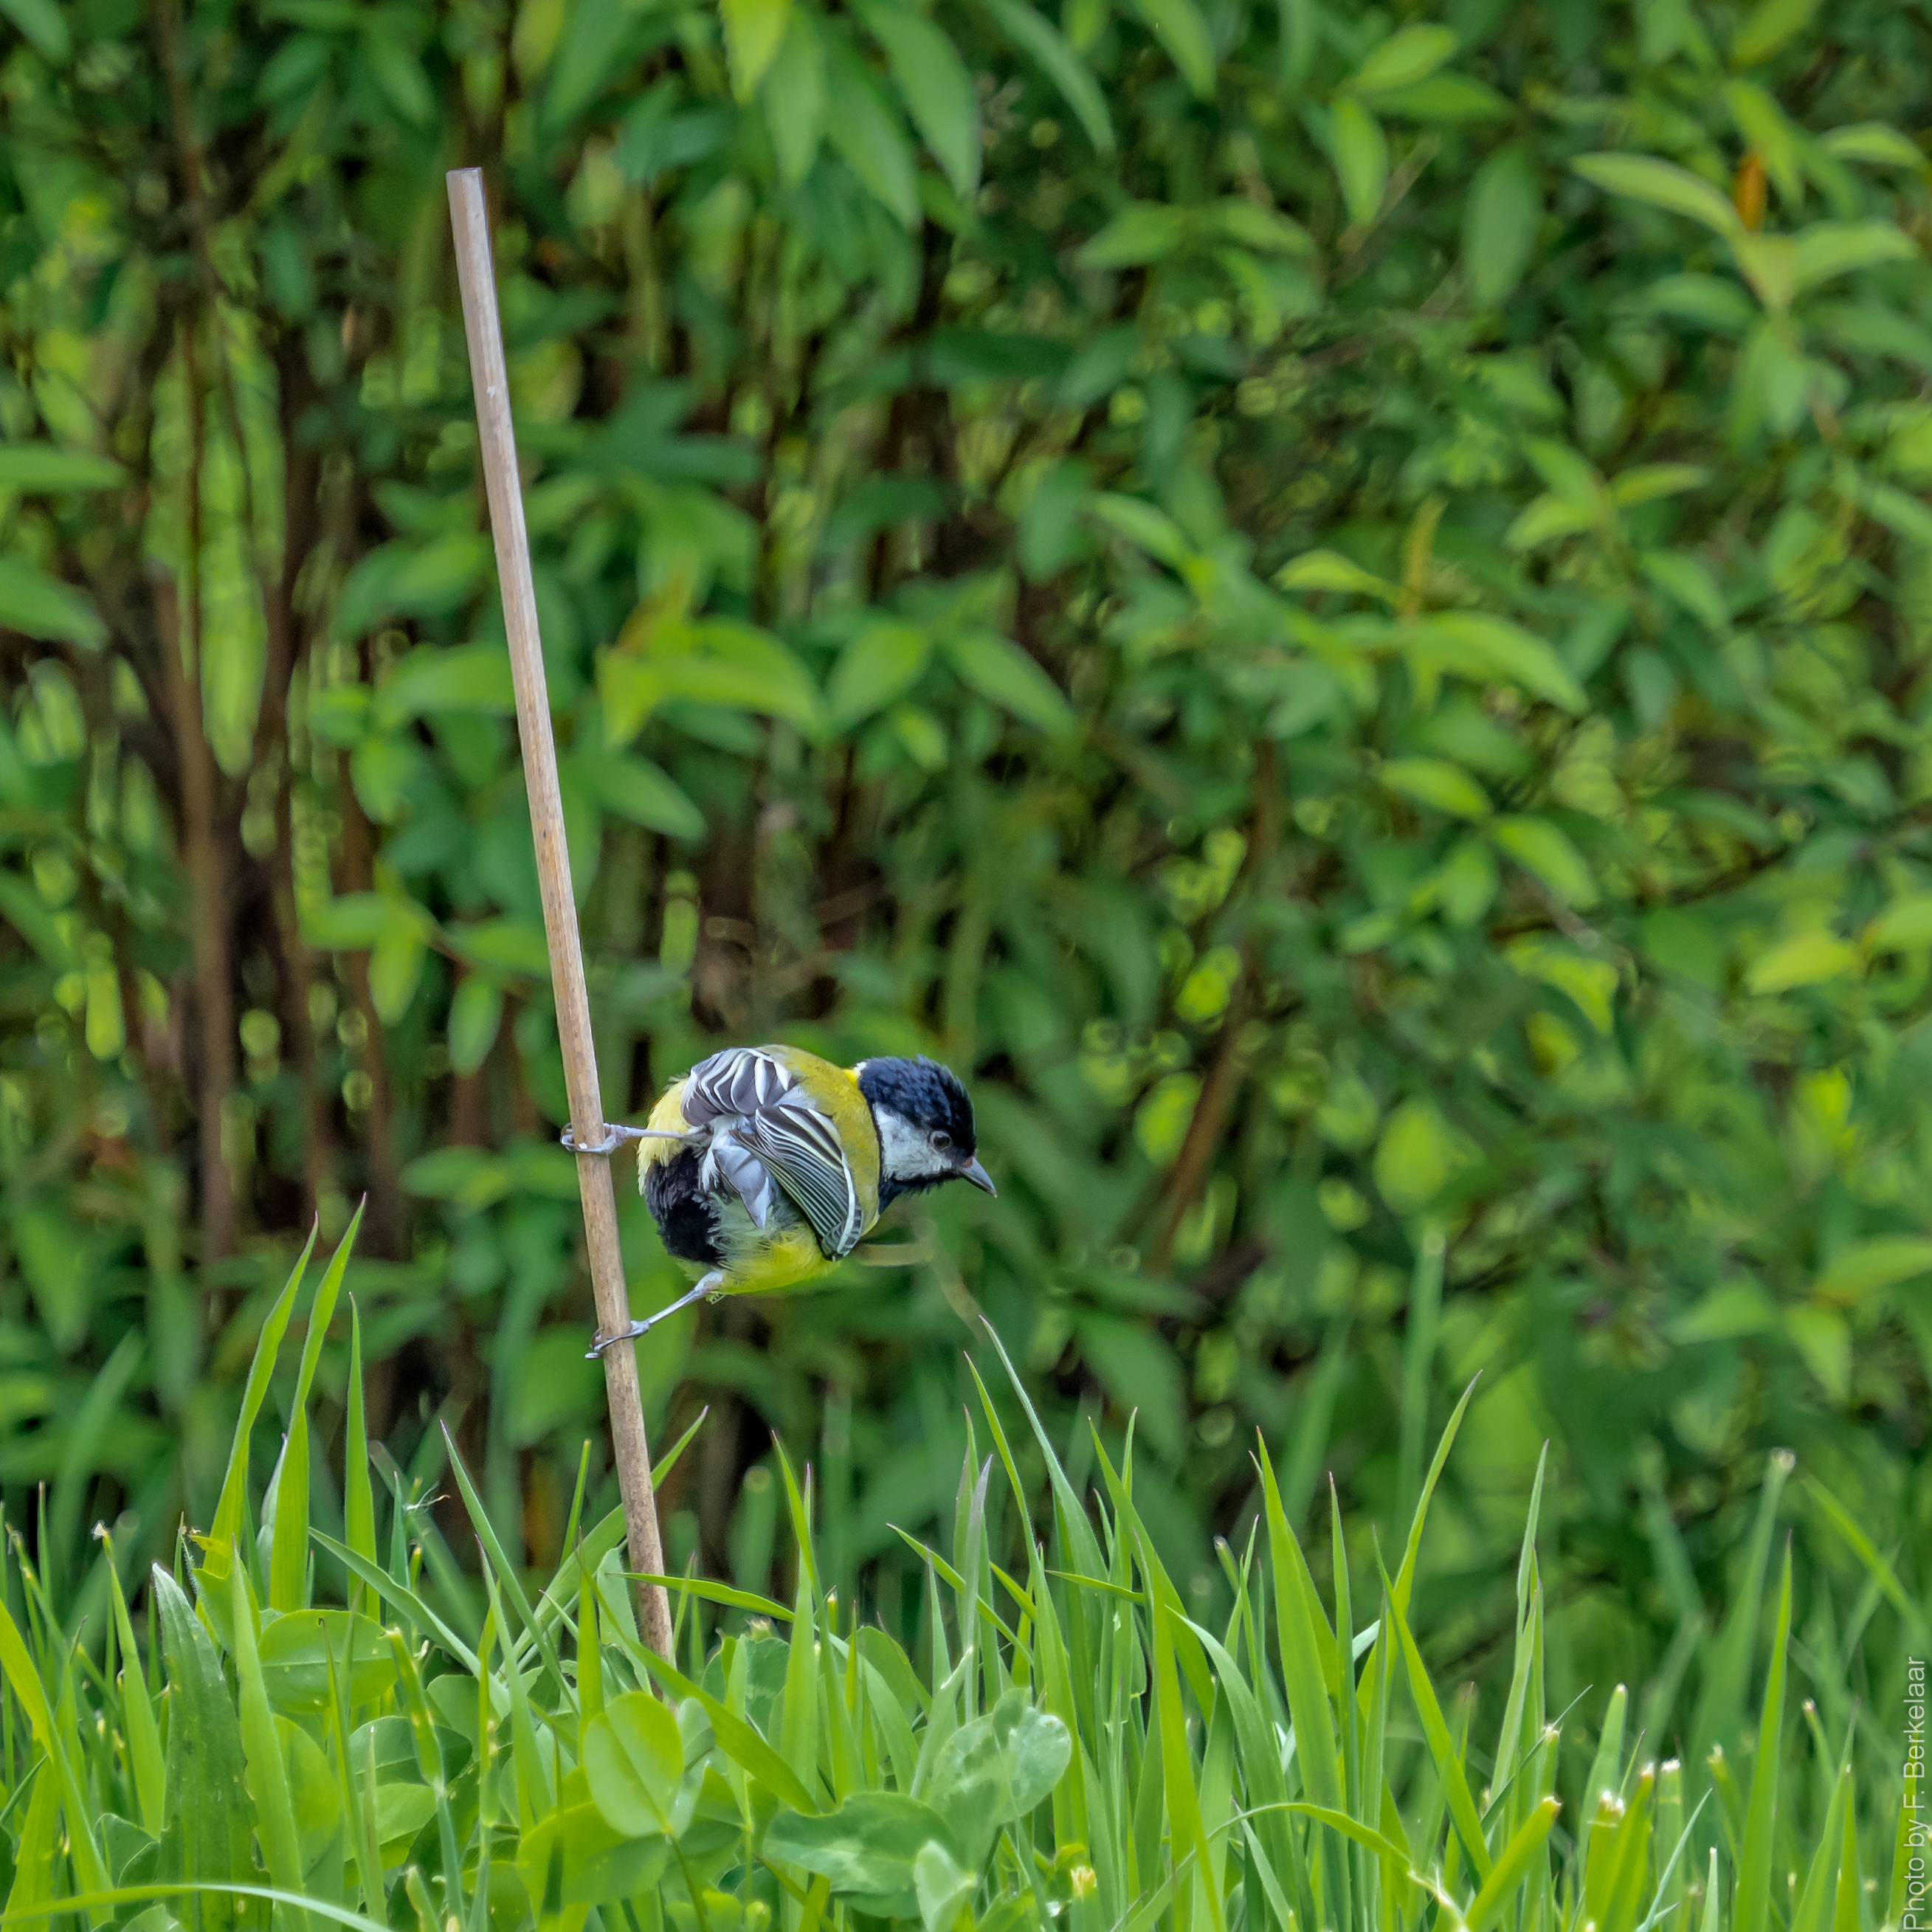
nature, grass, bird, lawn, leaf, flower, wildlife, green, jungle, botany, reptile, fauna, nederland, rotterdam, zuidholland, vogel, natuur, koolmees, nl, cityofrotterdam, parusmajor